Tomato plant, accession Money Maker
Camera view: vertical (180 deg); turntable rotation: 270 degrees
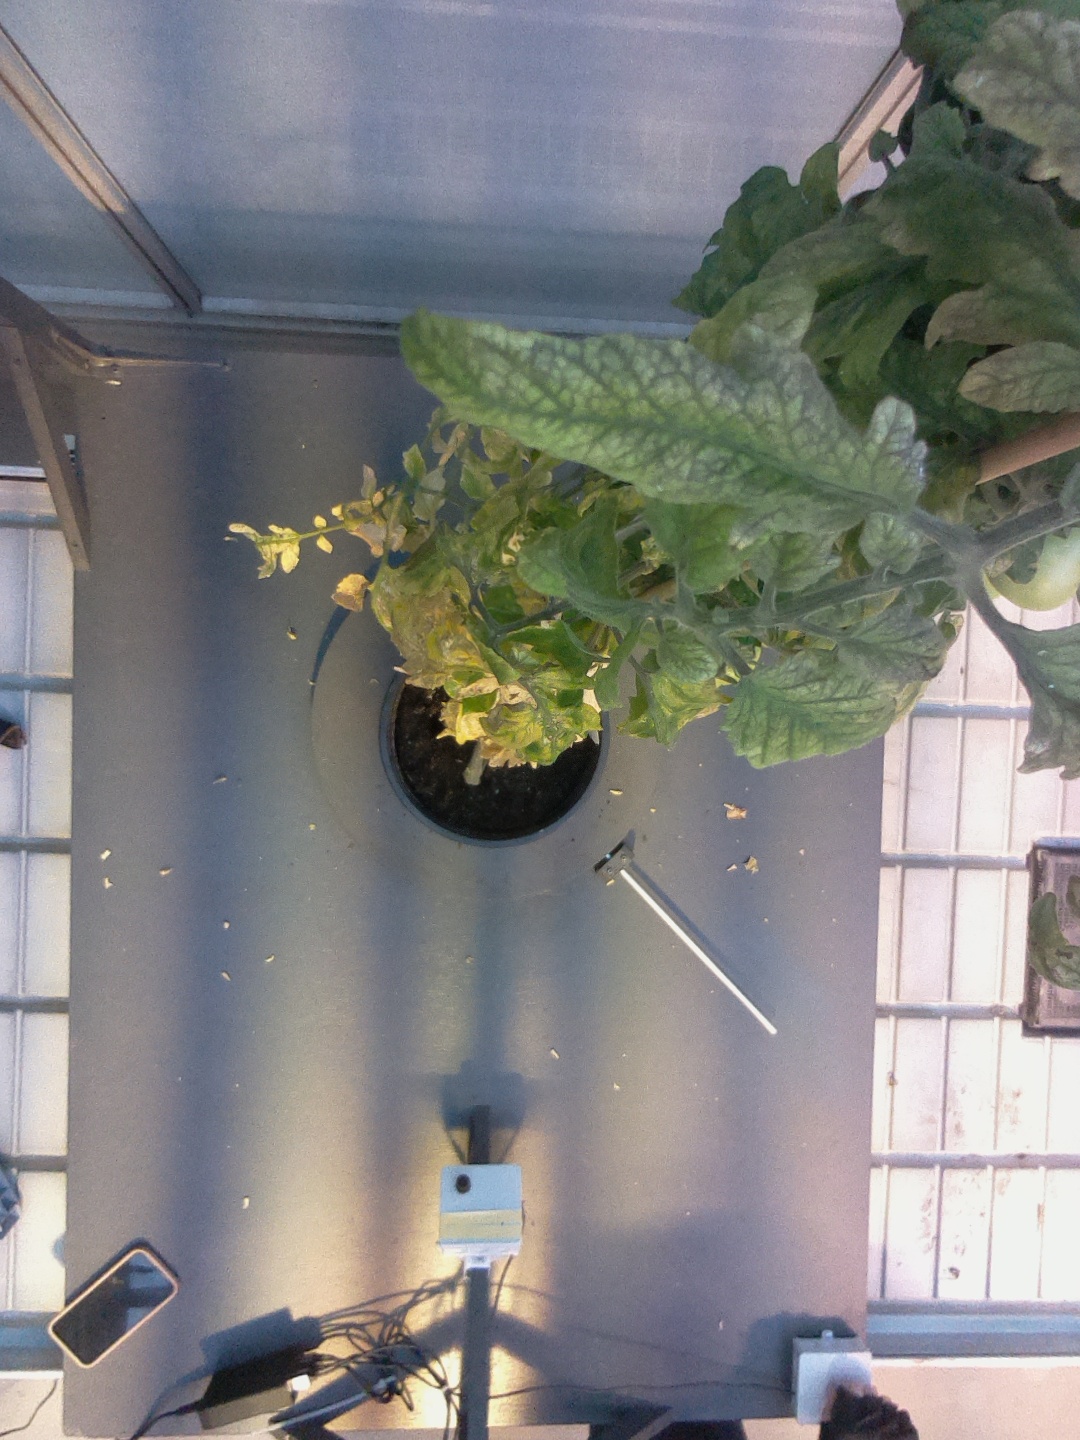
BBCH growth stage 82: 20%-30% of fruits show typical fully ripe color